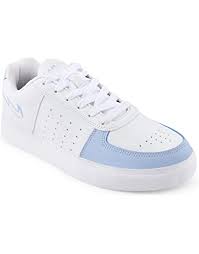
Label: Sneaker